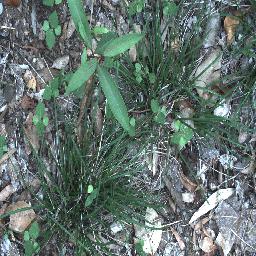
Label: rubber_vine